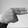
ASL letter: H